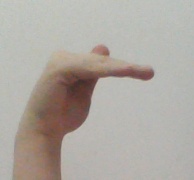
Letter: khaa